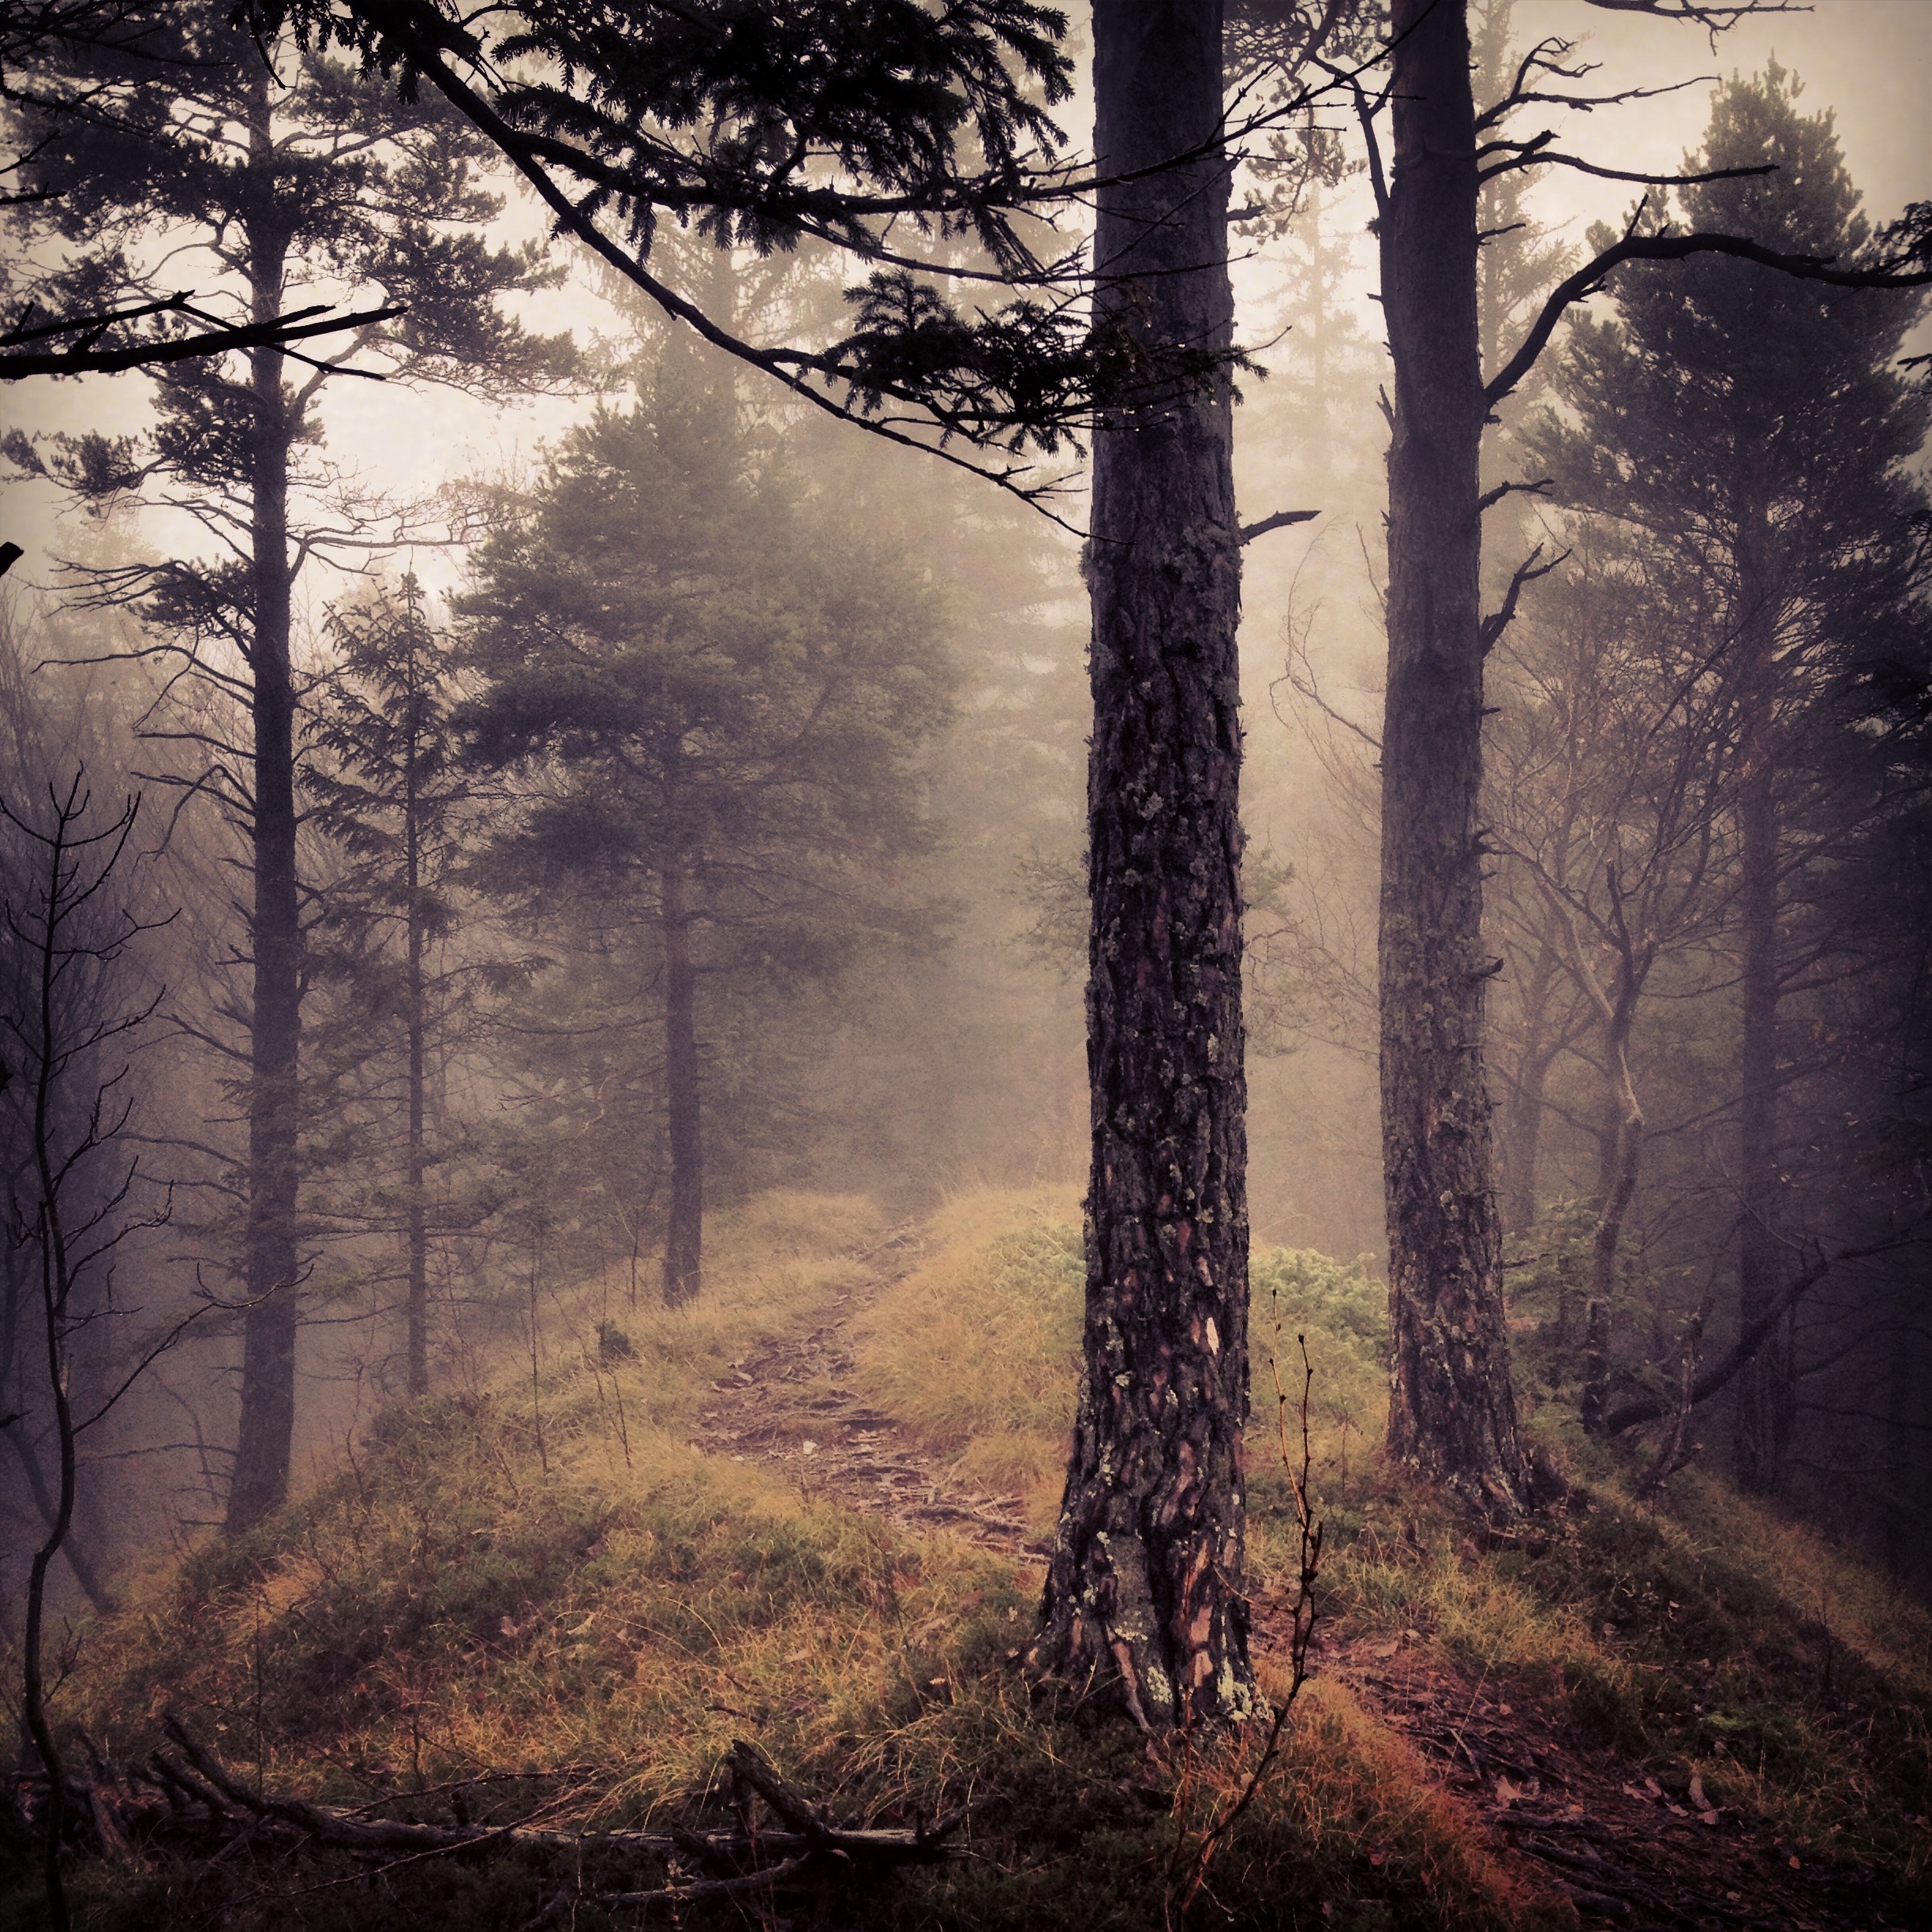
tree, nature, forest, branch, winter, plant, fog, mist, sunlight, morning, autumn, darkness, season, woodland, habitat, natural environment, atmospheric phenomenon, woody plant